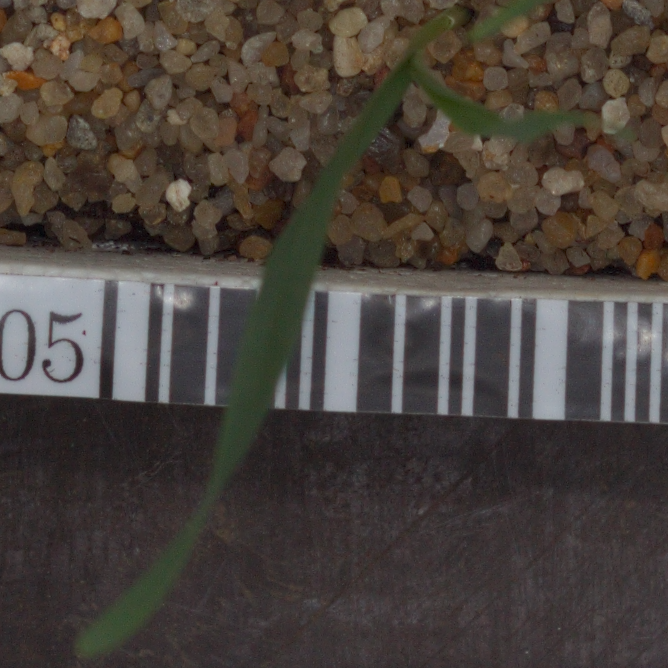
Label: common_wheat